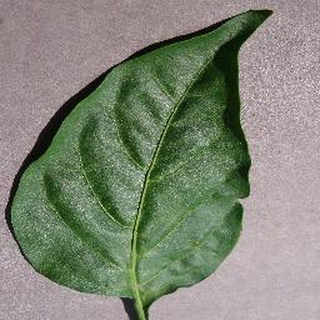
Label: healthy_bell_pepper